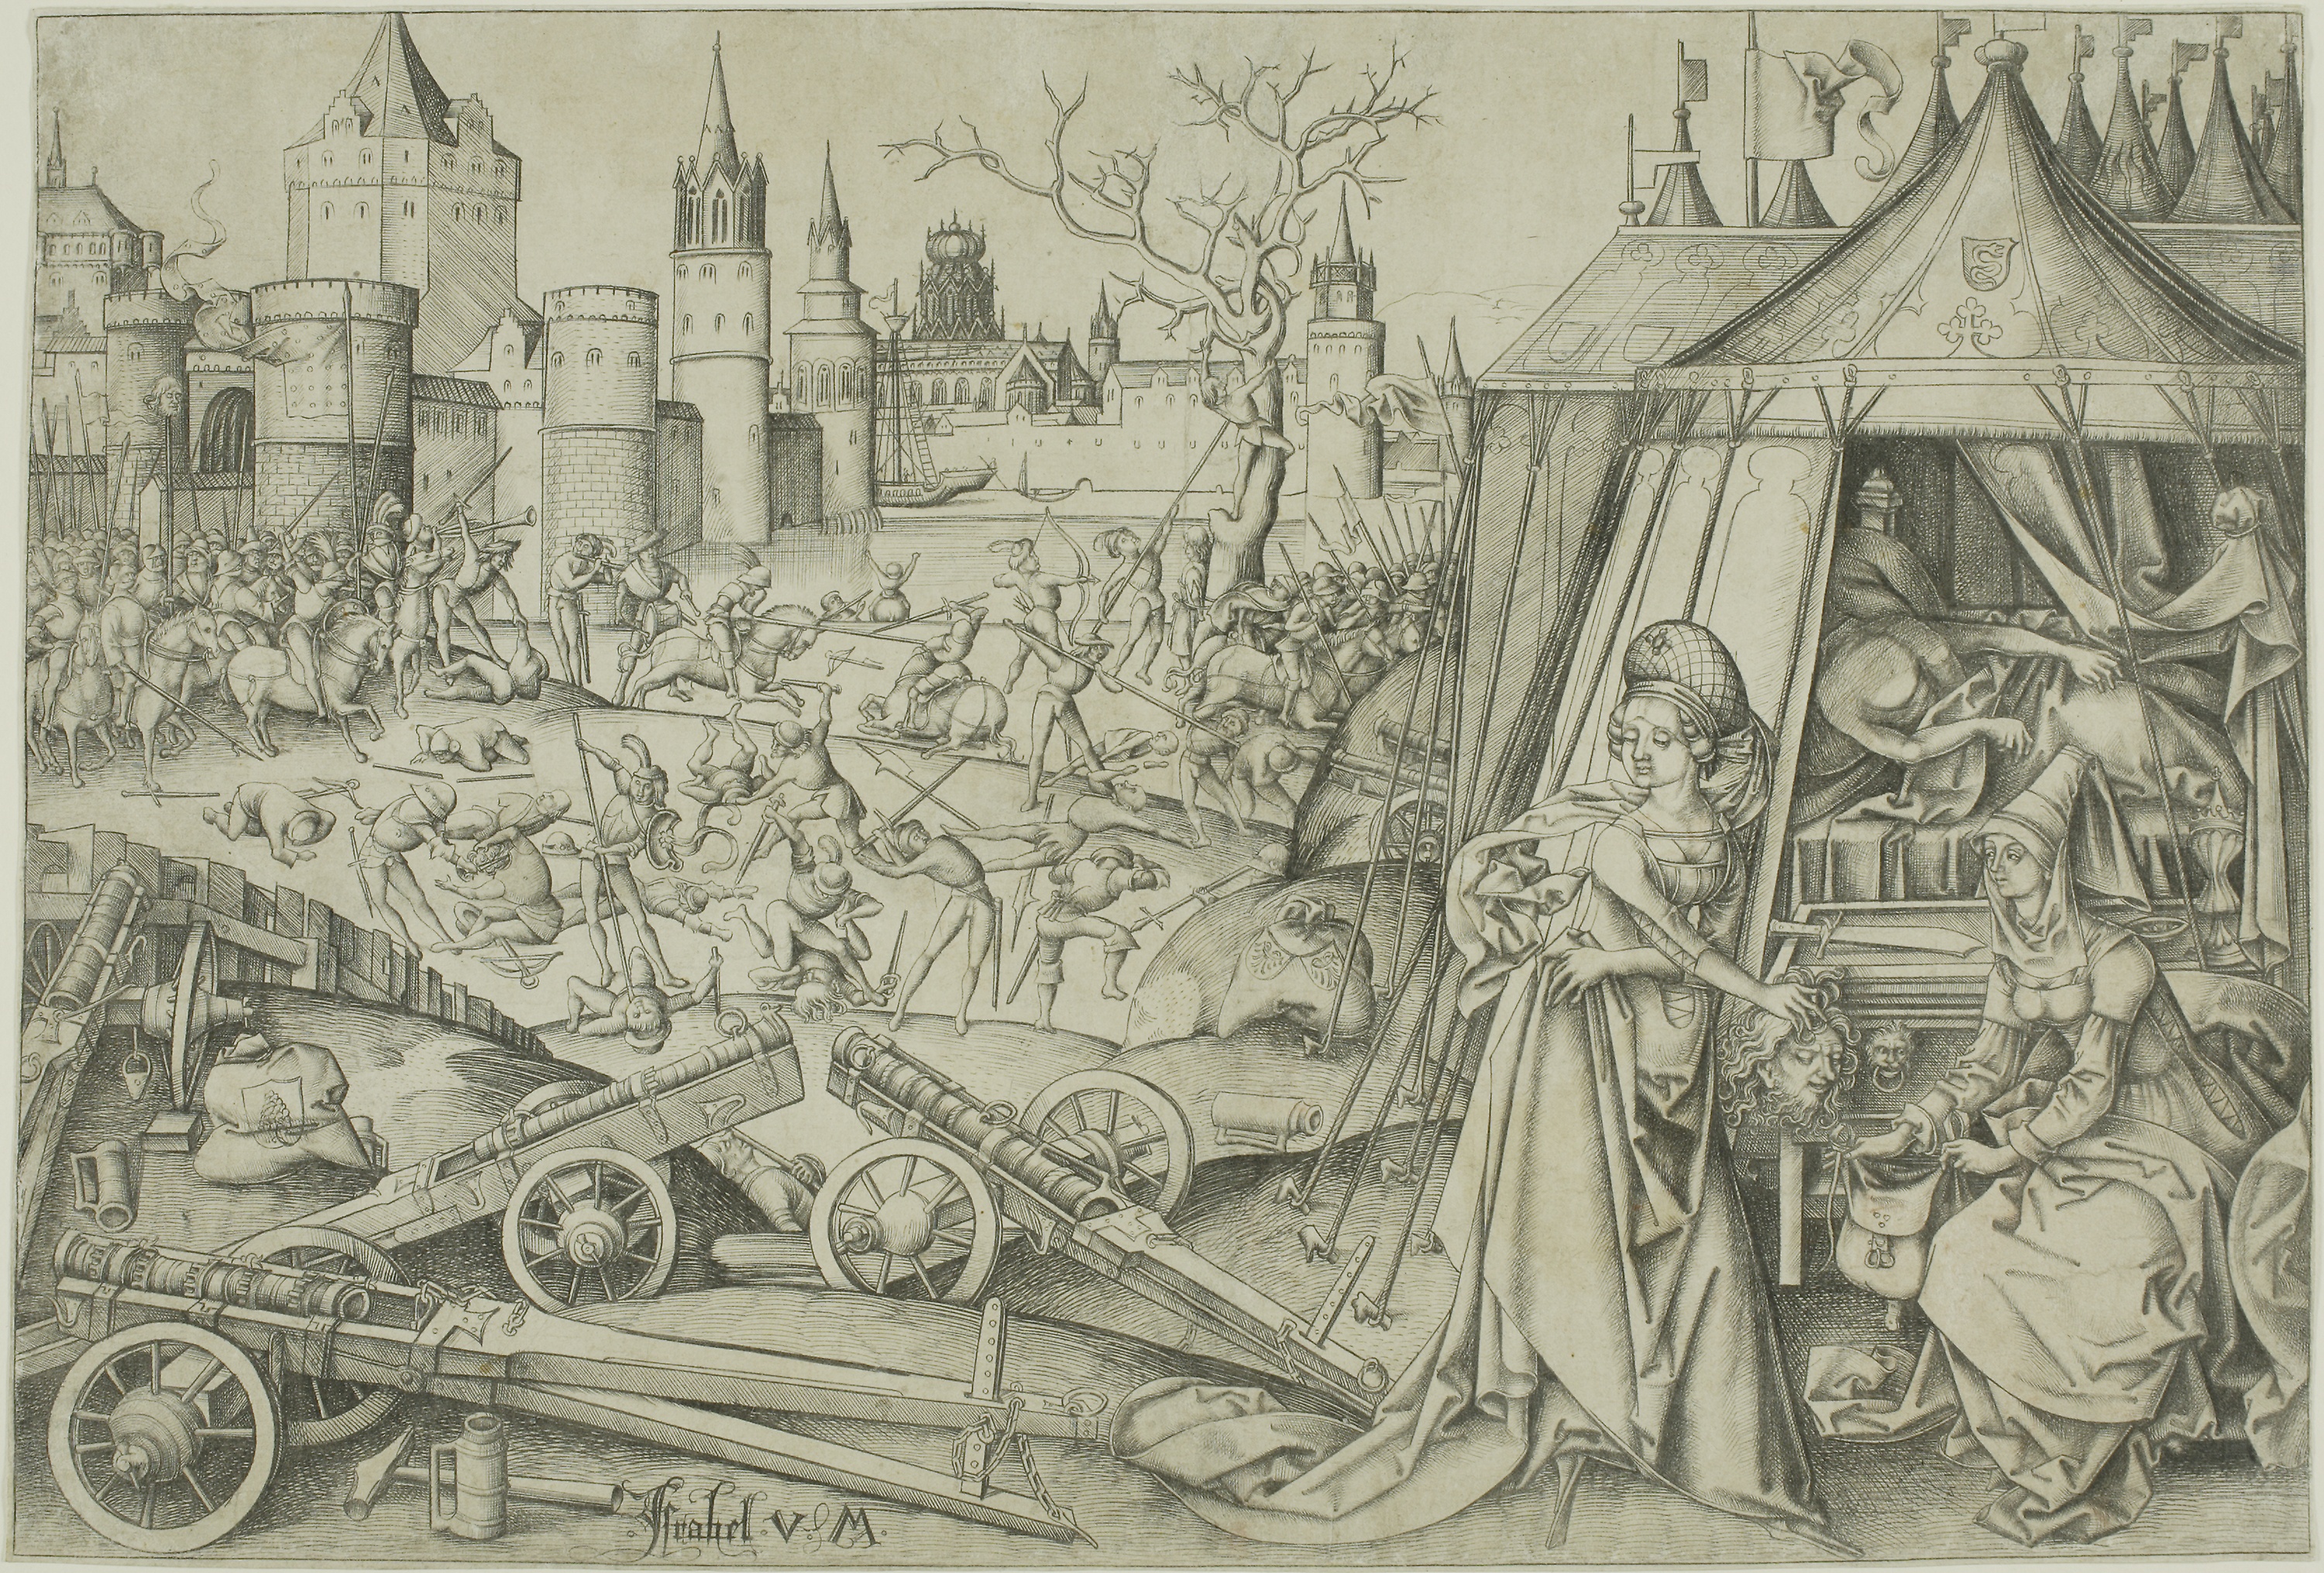
art, history, drawing, sketch, black and white, middle ages, artwork, visual arts, illustration